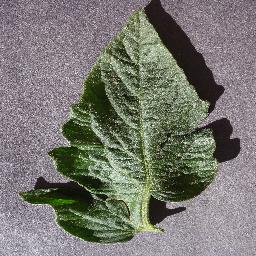
Label: Tomato___healthy